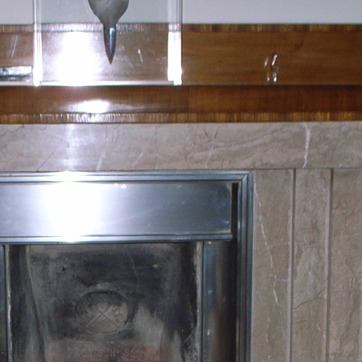
Material: metal